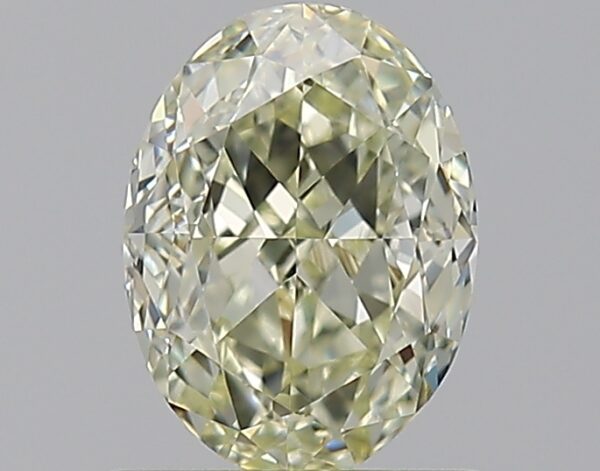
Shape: oval
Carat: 0.9
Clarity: IF
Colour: S-T
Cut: EX
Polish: EX
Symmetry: GD
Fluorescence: N
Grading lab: GIA
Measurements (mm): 6.63 x 4.9 x 3.32